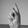
ASL letter: K